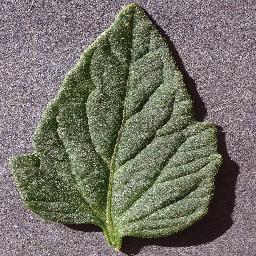
Label: Tomato___healthy